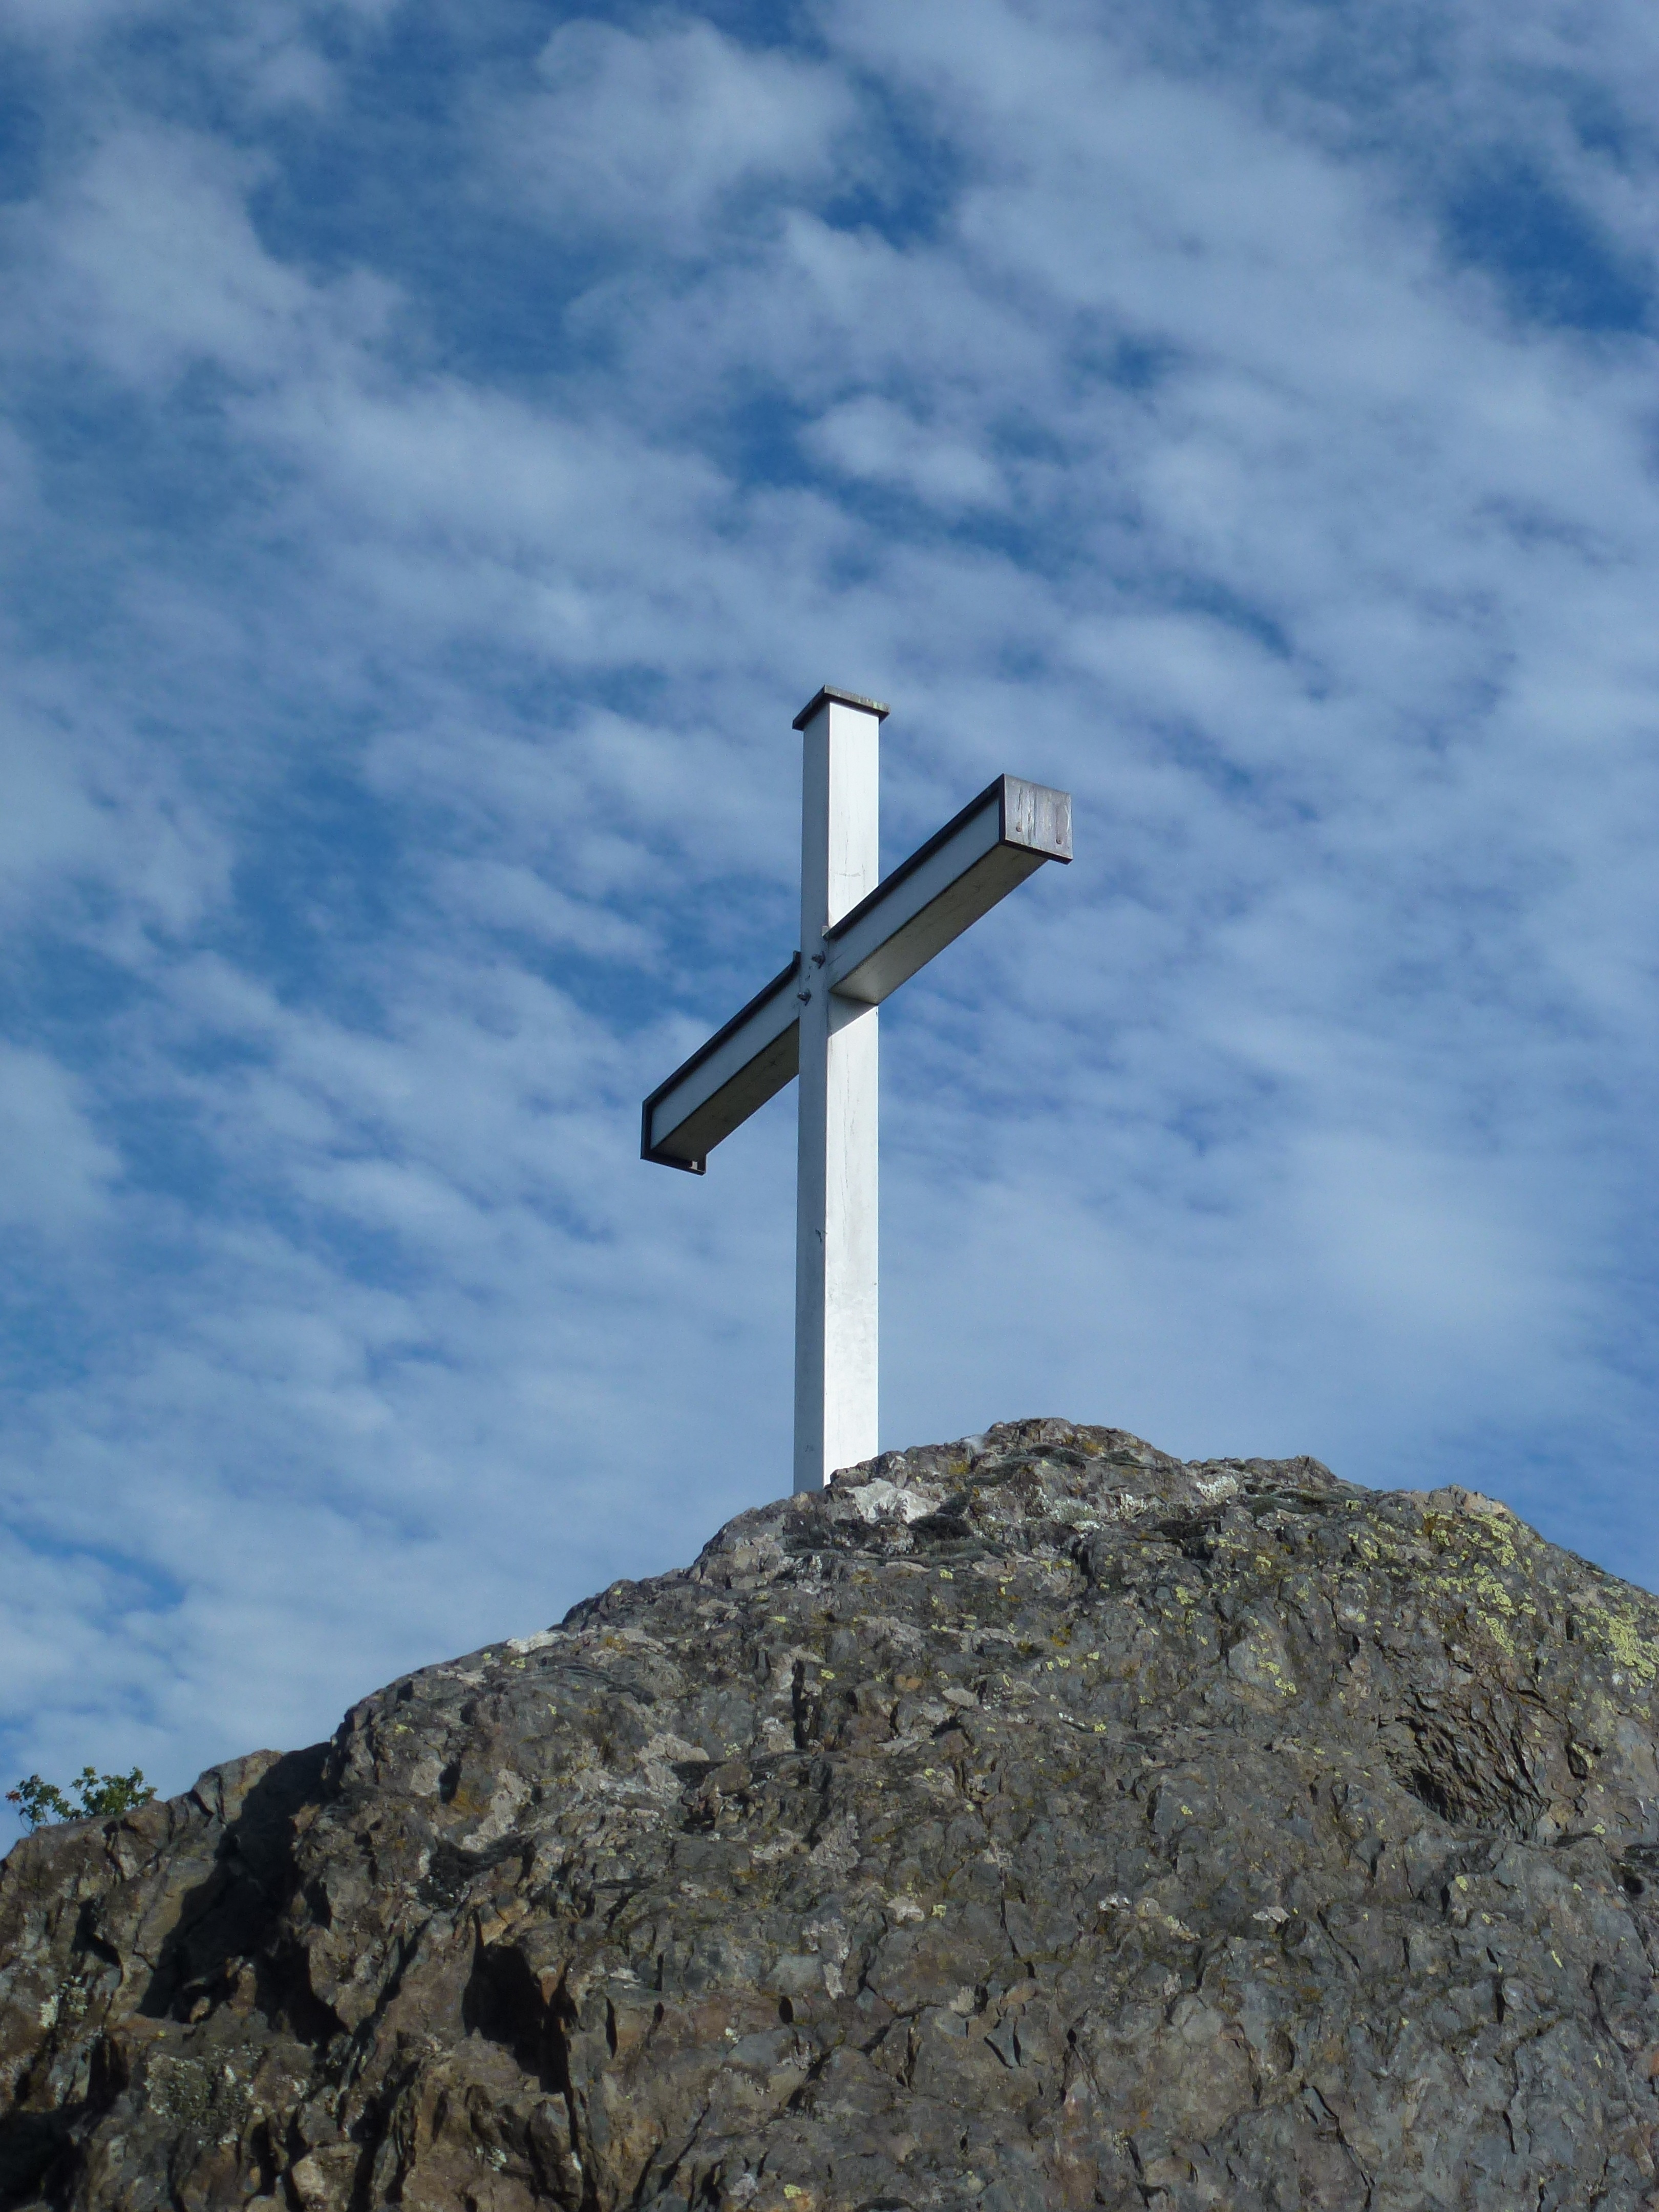
landscape, sea, nature, rock, mountain, sky, wind, symbol, cross, clouds, mood, summit cross